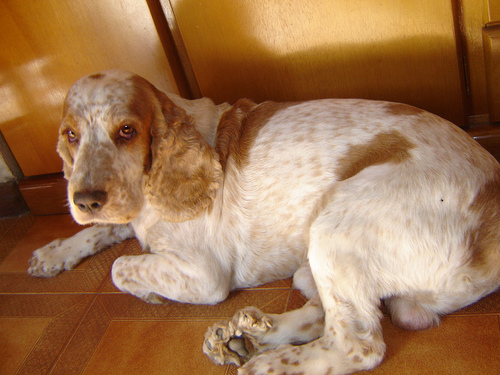
Breed: english cocker spaniel